Sir Thomas Thompson, 1st Baronet

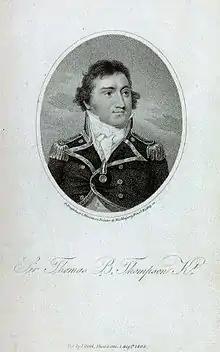

Sir Thomas Boulden Thompson, 1st Baronet, GCB (28 February 1766 – 3 March 1828) was an officer of the Royal Navy. He served during the American Revolutionary, French Revolutionary and Napoleonic Wars, eventually rising to the rank of Vice-Admiral. He was one of Horatio Nelson's Band of Brothers at the Battle of the Nile in 1798 and Comptroller of the Navy from 1806 to 1816.